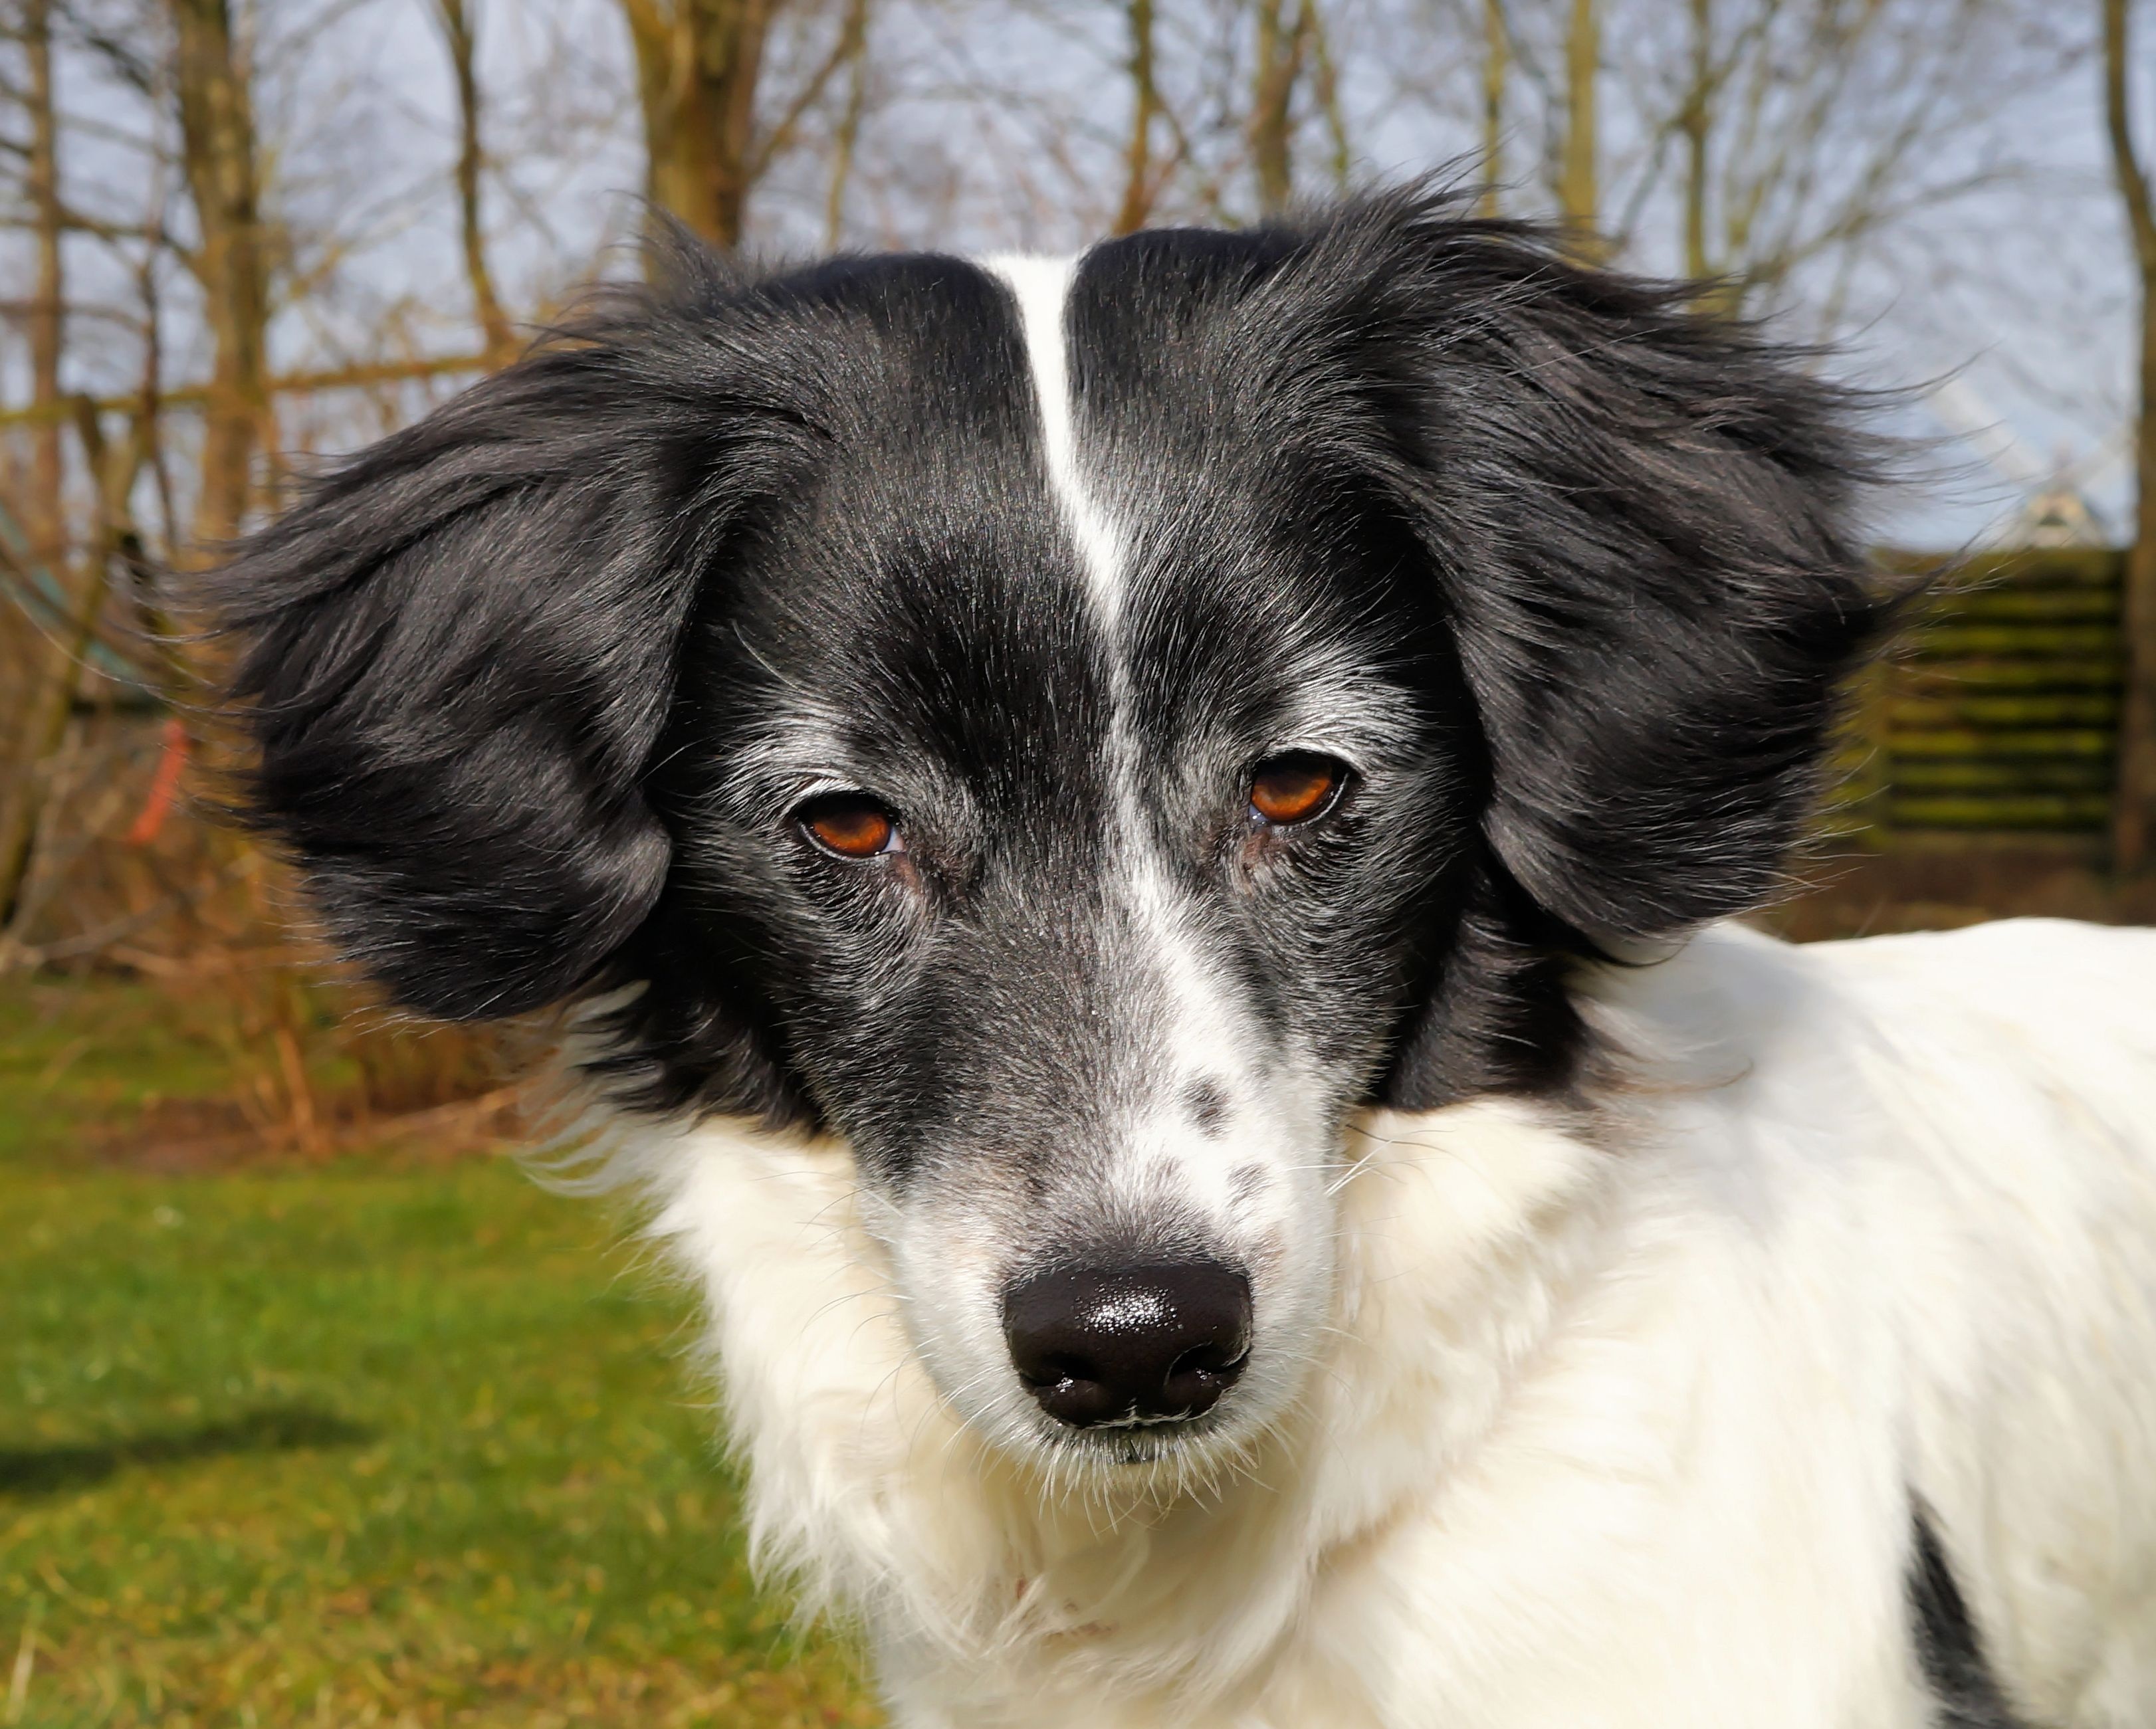
black and white, sweet, dog, animal, male, collie, pet, fur, portrait, mammal, close, border collie, head, vertebrate, beautiful, dog breed, friendly, noble, pride, dog like mammal, carnivoran, miniature australian shepherd, rough collie, stabyhoun, english shepherd